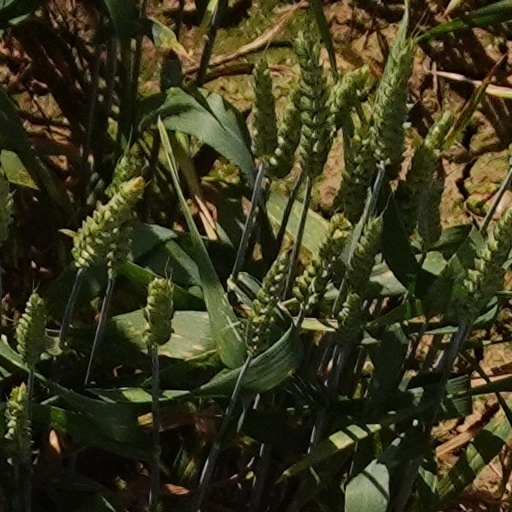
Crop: wheat